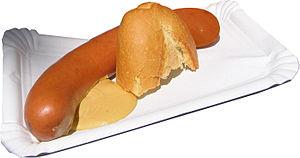
La Bockwurst est une saucisse légèrement fumée d’origine allemande inventée en 1889 à Berlin par le restaurateur R. Scholtz. Elle figure parmi les variétés de saucisses les plus populaires en Allemagne et s’exporte.